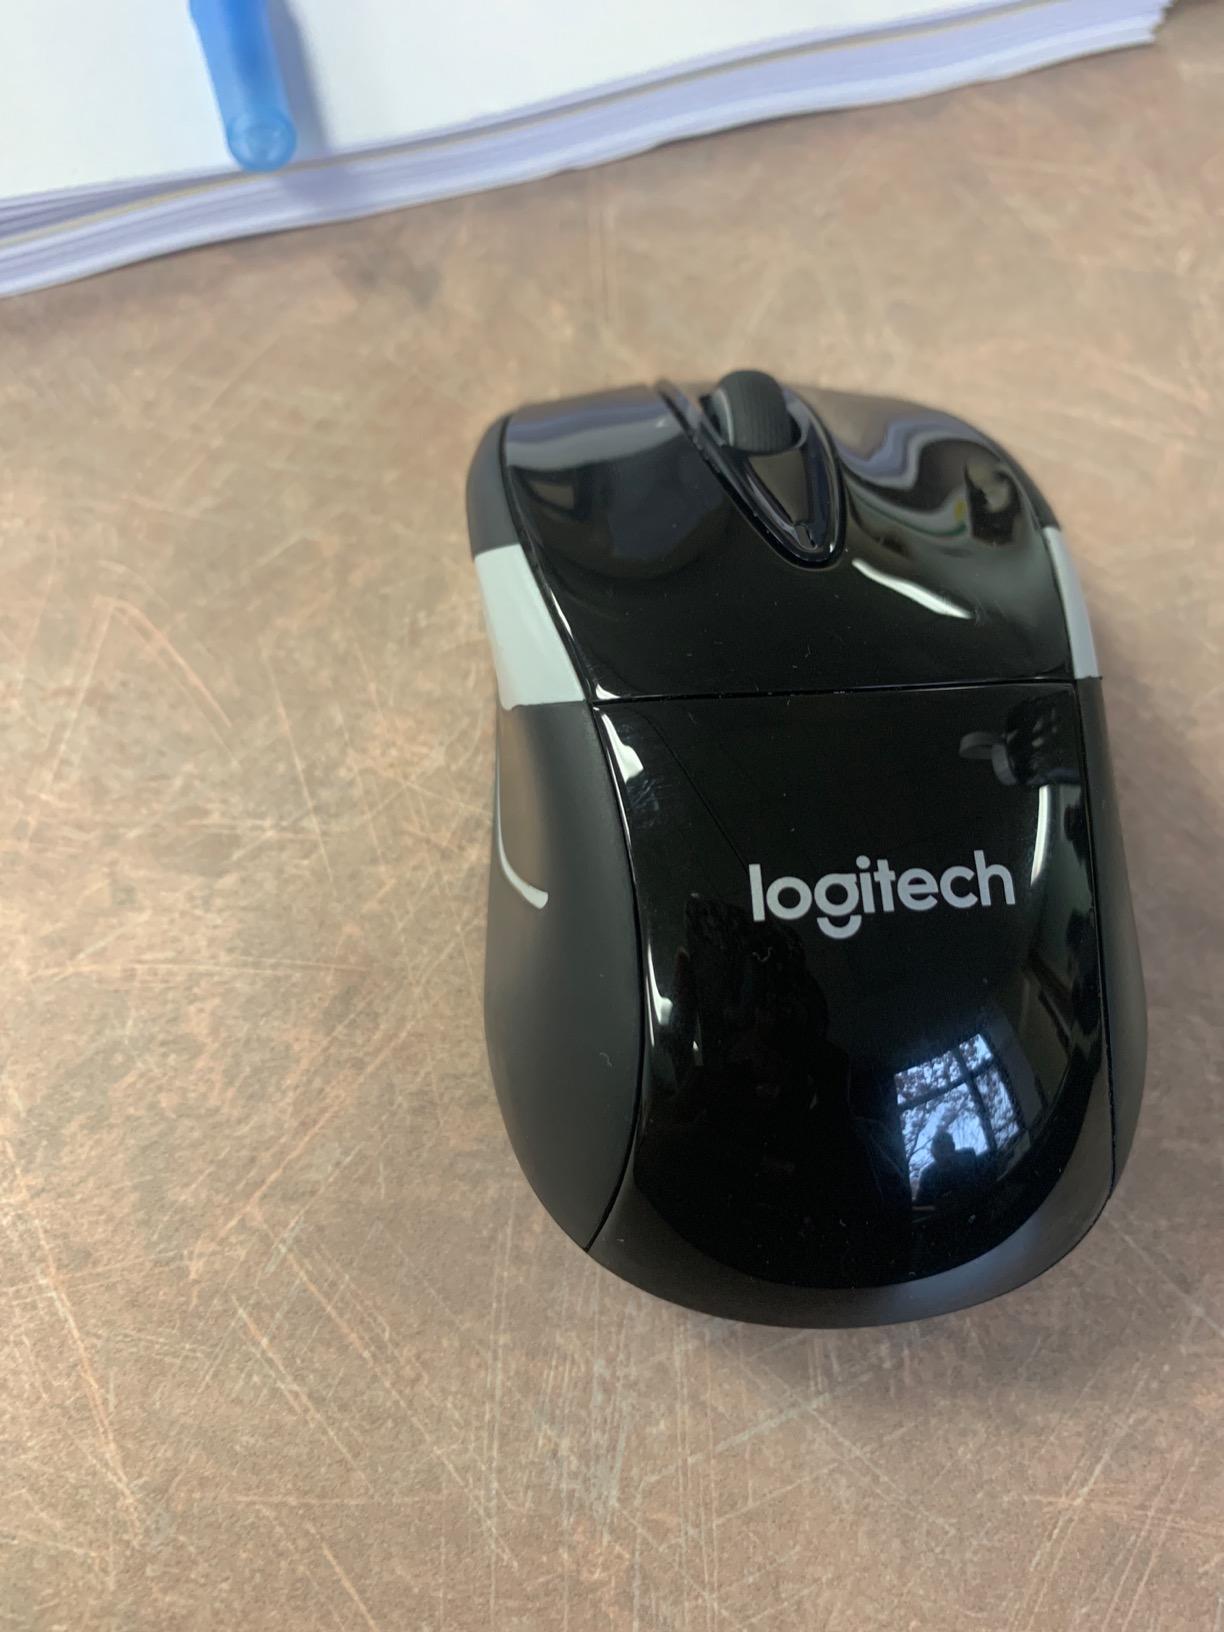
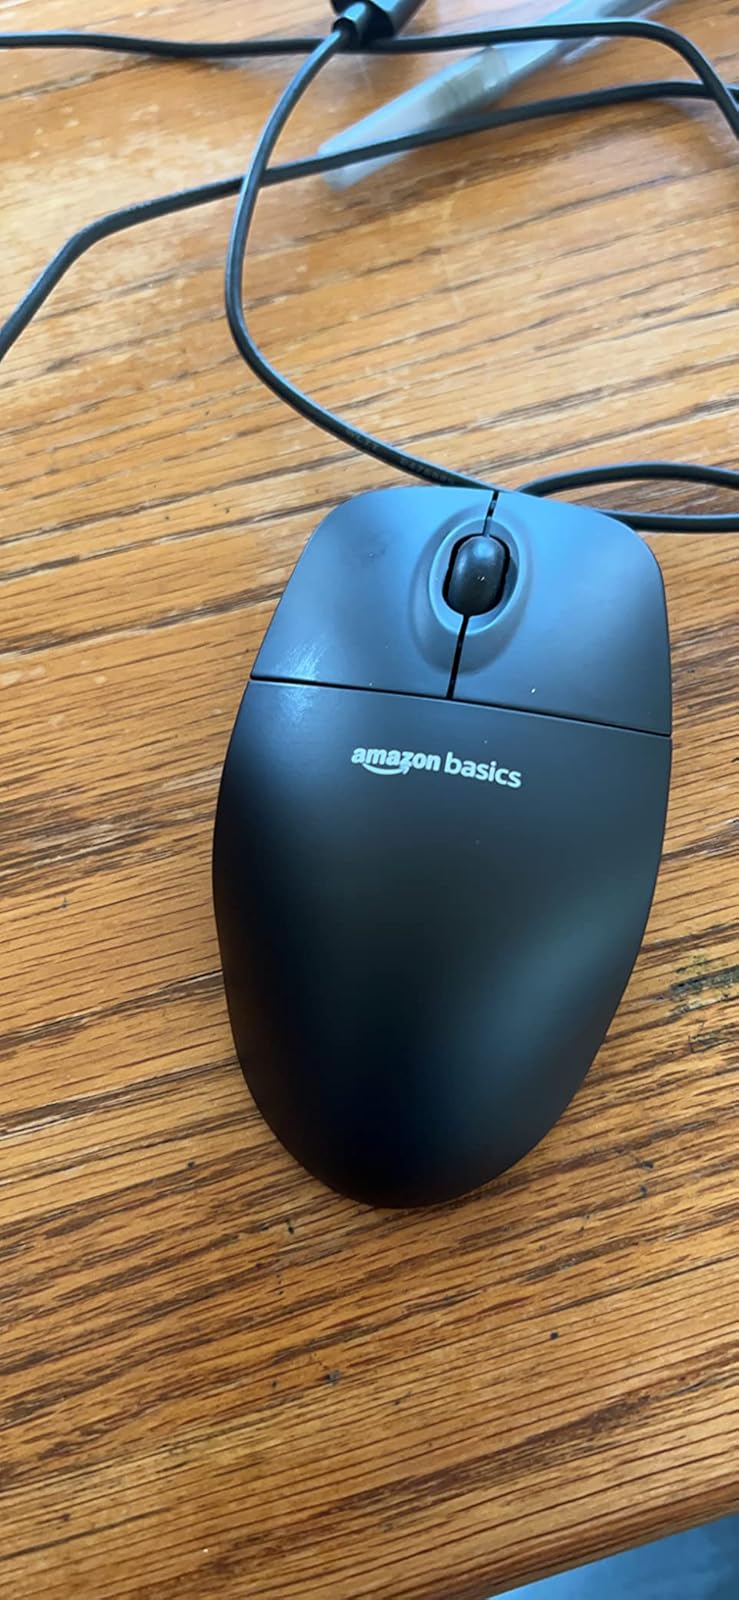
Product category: mouse
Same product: no